Late modern period

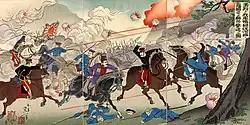

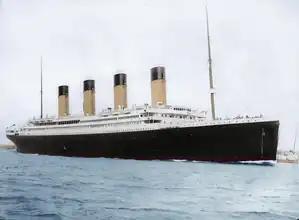
The "Titanic" was the largest ship constructed in her time. Deemed unsinkable, she was sunk by collision with an iceberg off the coast of Labrador, Canada.

In 1900, the world's population had approached approximately 1.6 billion. Four years into the 20th century saw the Russo-Japanese War with the Battle of Port Arthur establishing the Empire of Japan as a world power. The Russians were in constant pursuit of a warm water port on the Pacific Ocean, for their navy as well as for maritime trade. The Manchurian Campaign of the Russian Empire was fought against the Japanese over Manchuria and Korea. The major theatres of operations were Southern Manchuria, specifically the area around the Liaodong Peninsula and Mukden, and the seas around Korea, Japan, and the Yellow Sea. The resulting campaigns, in which the fledgling Japanese military consistently attained victory over the Russian forces arrayed against them, were unexpected by world observers. These victories, as time transpired, would dramatically transform the distribution of power in East Asia, resulting in a reassessment of Japan's recent entry onto the world stage. The embarrassing string of defeats increased Russian popular dissatisfaction with the inefficient and corrupt Tsarist government.